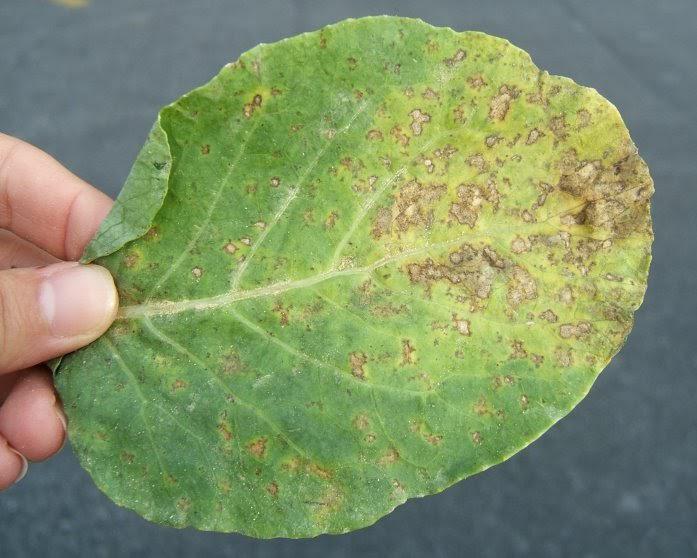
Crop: unknown
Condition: cabbage_cabbage_downy_mildew